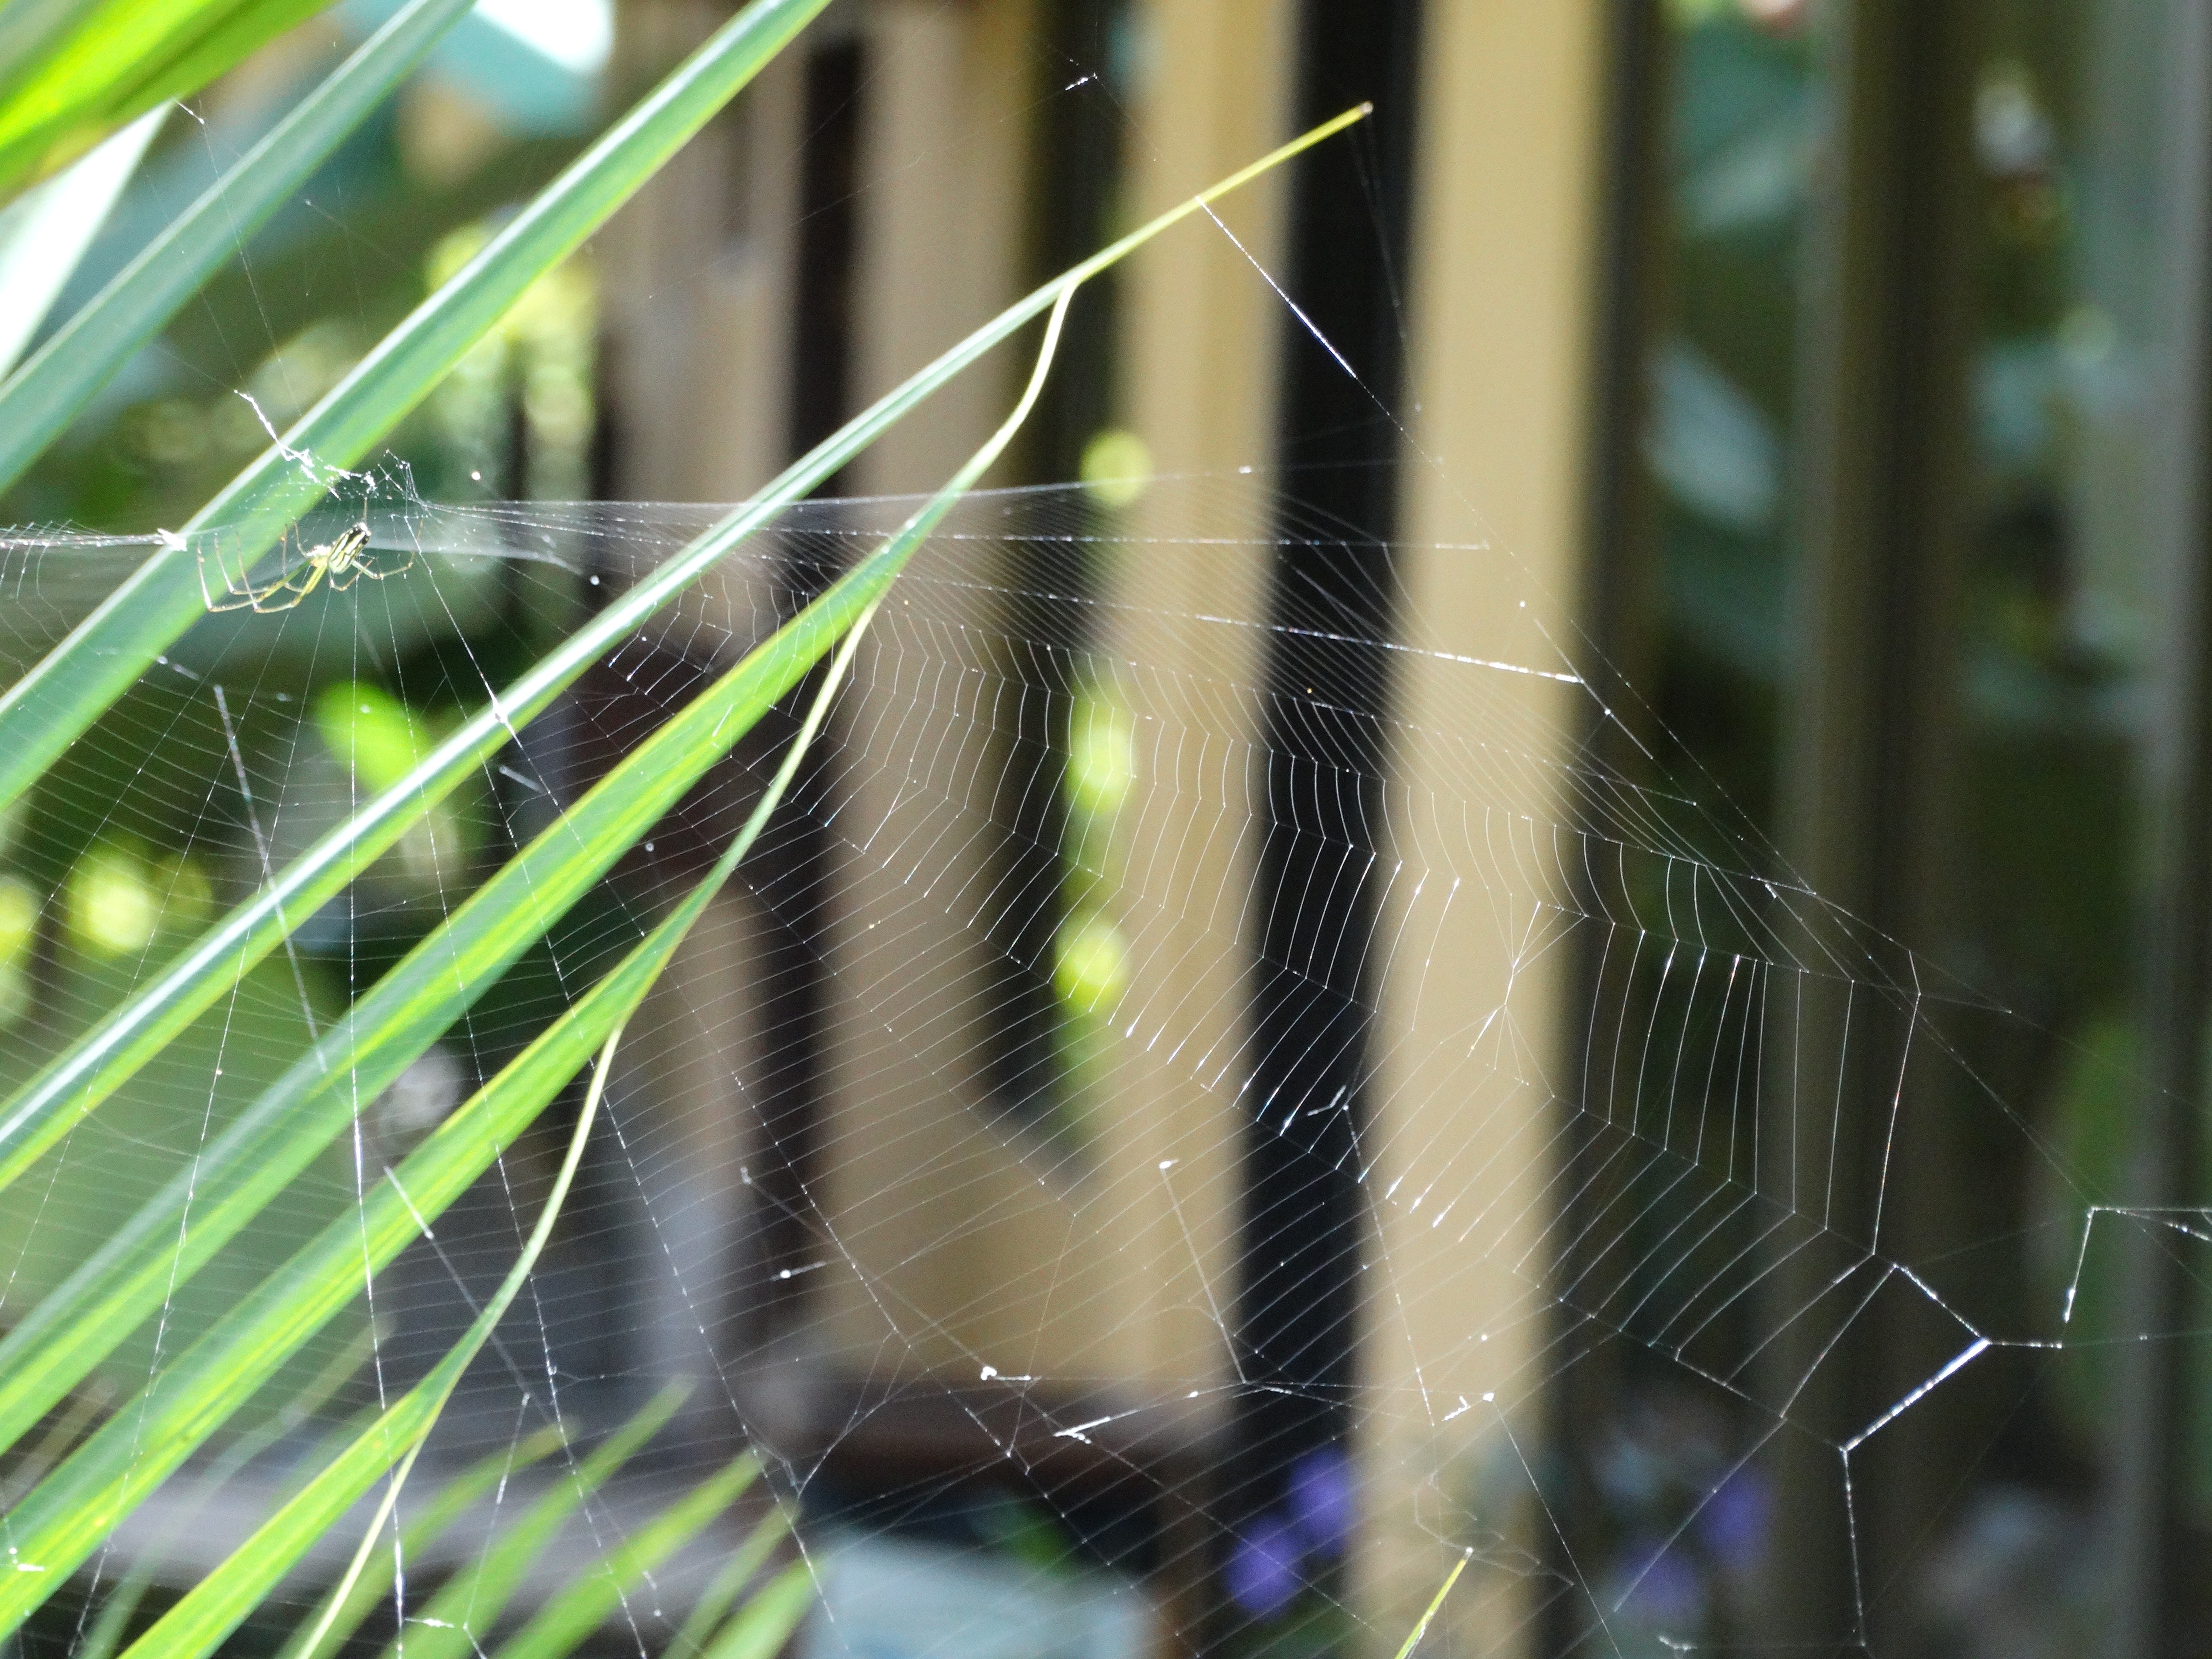
nature, branch, silhouette, wing, sunlight, animal, spiderweb, web, green, tropical, insect, fauna, material, invertebrate, spider web, cobweb, close up, spider, arachnid, macro photography, arthropod, costa rica, plant stem